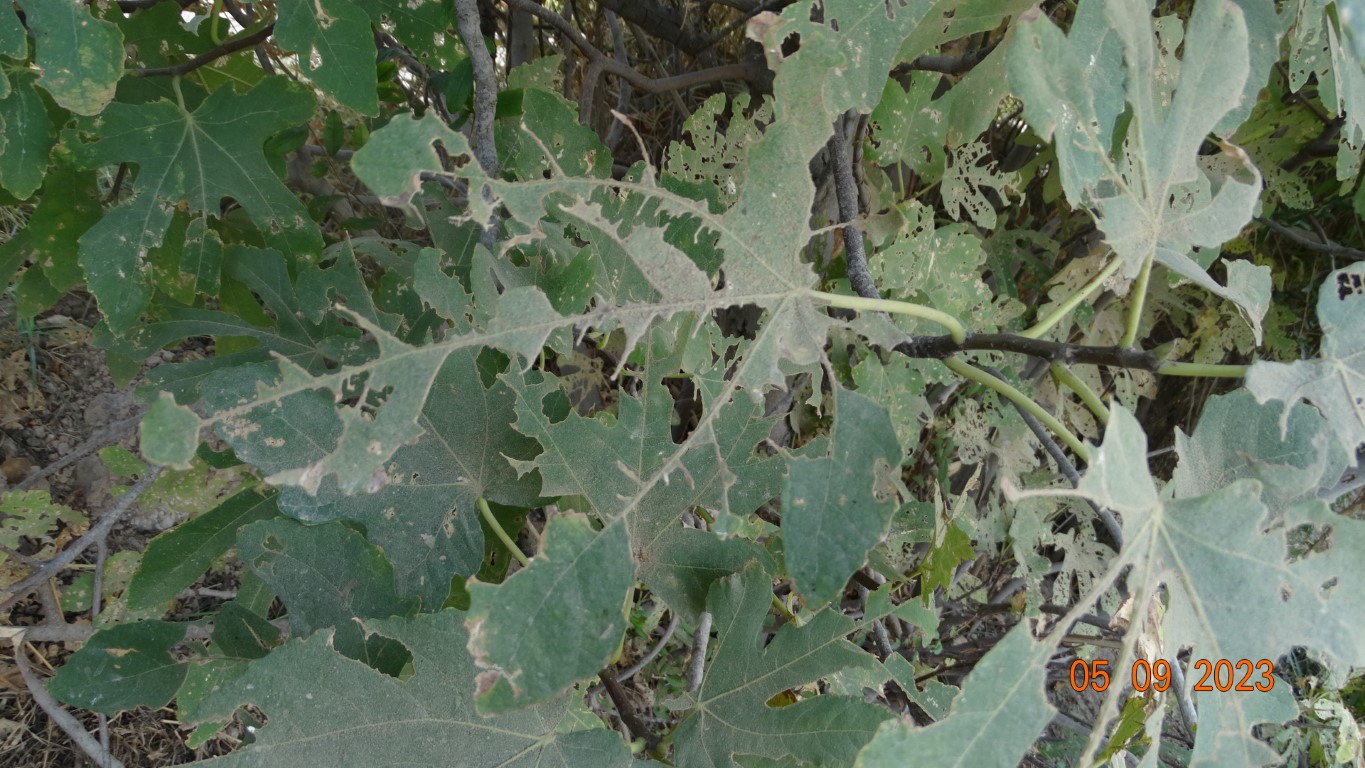
Label: infected